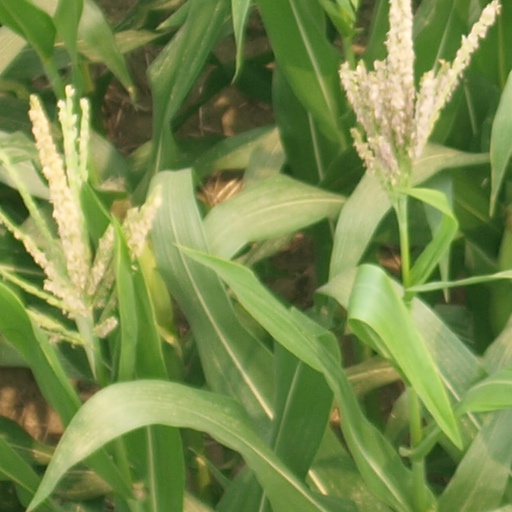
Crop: maize; corn